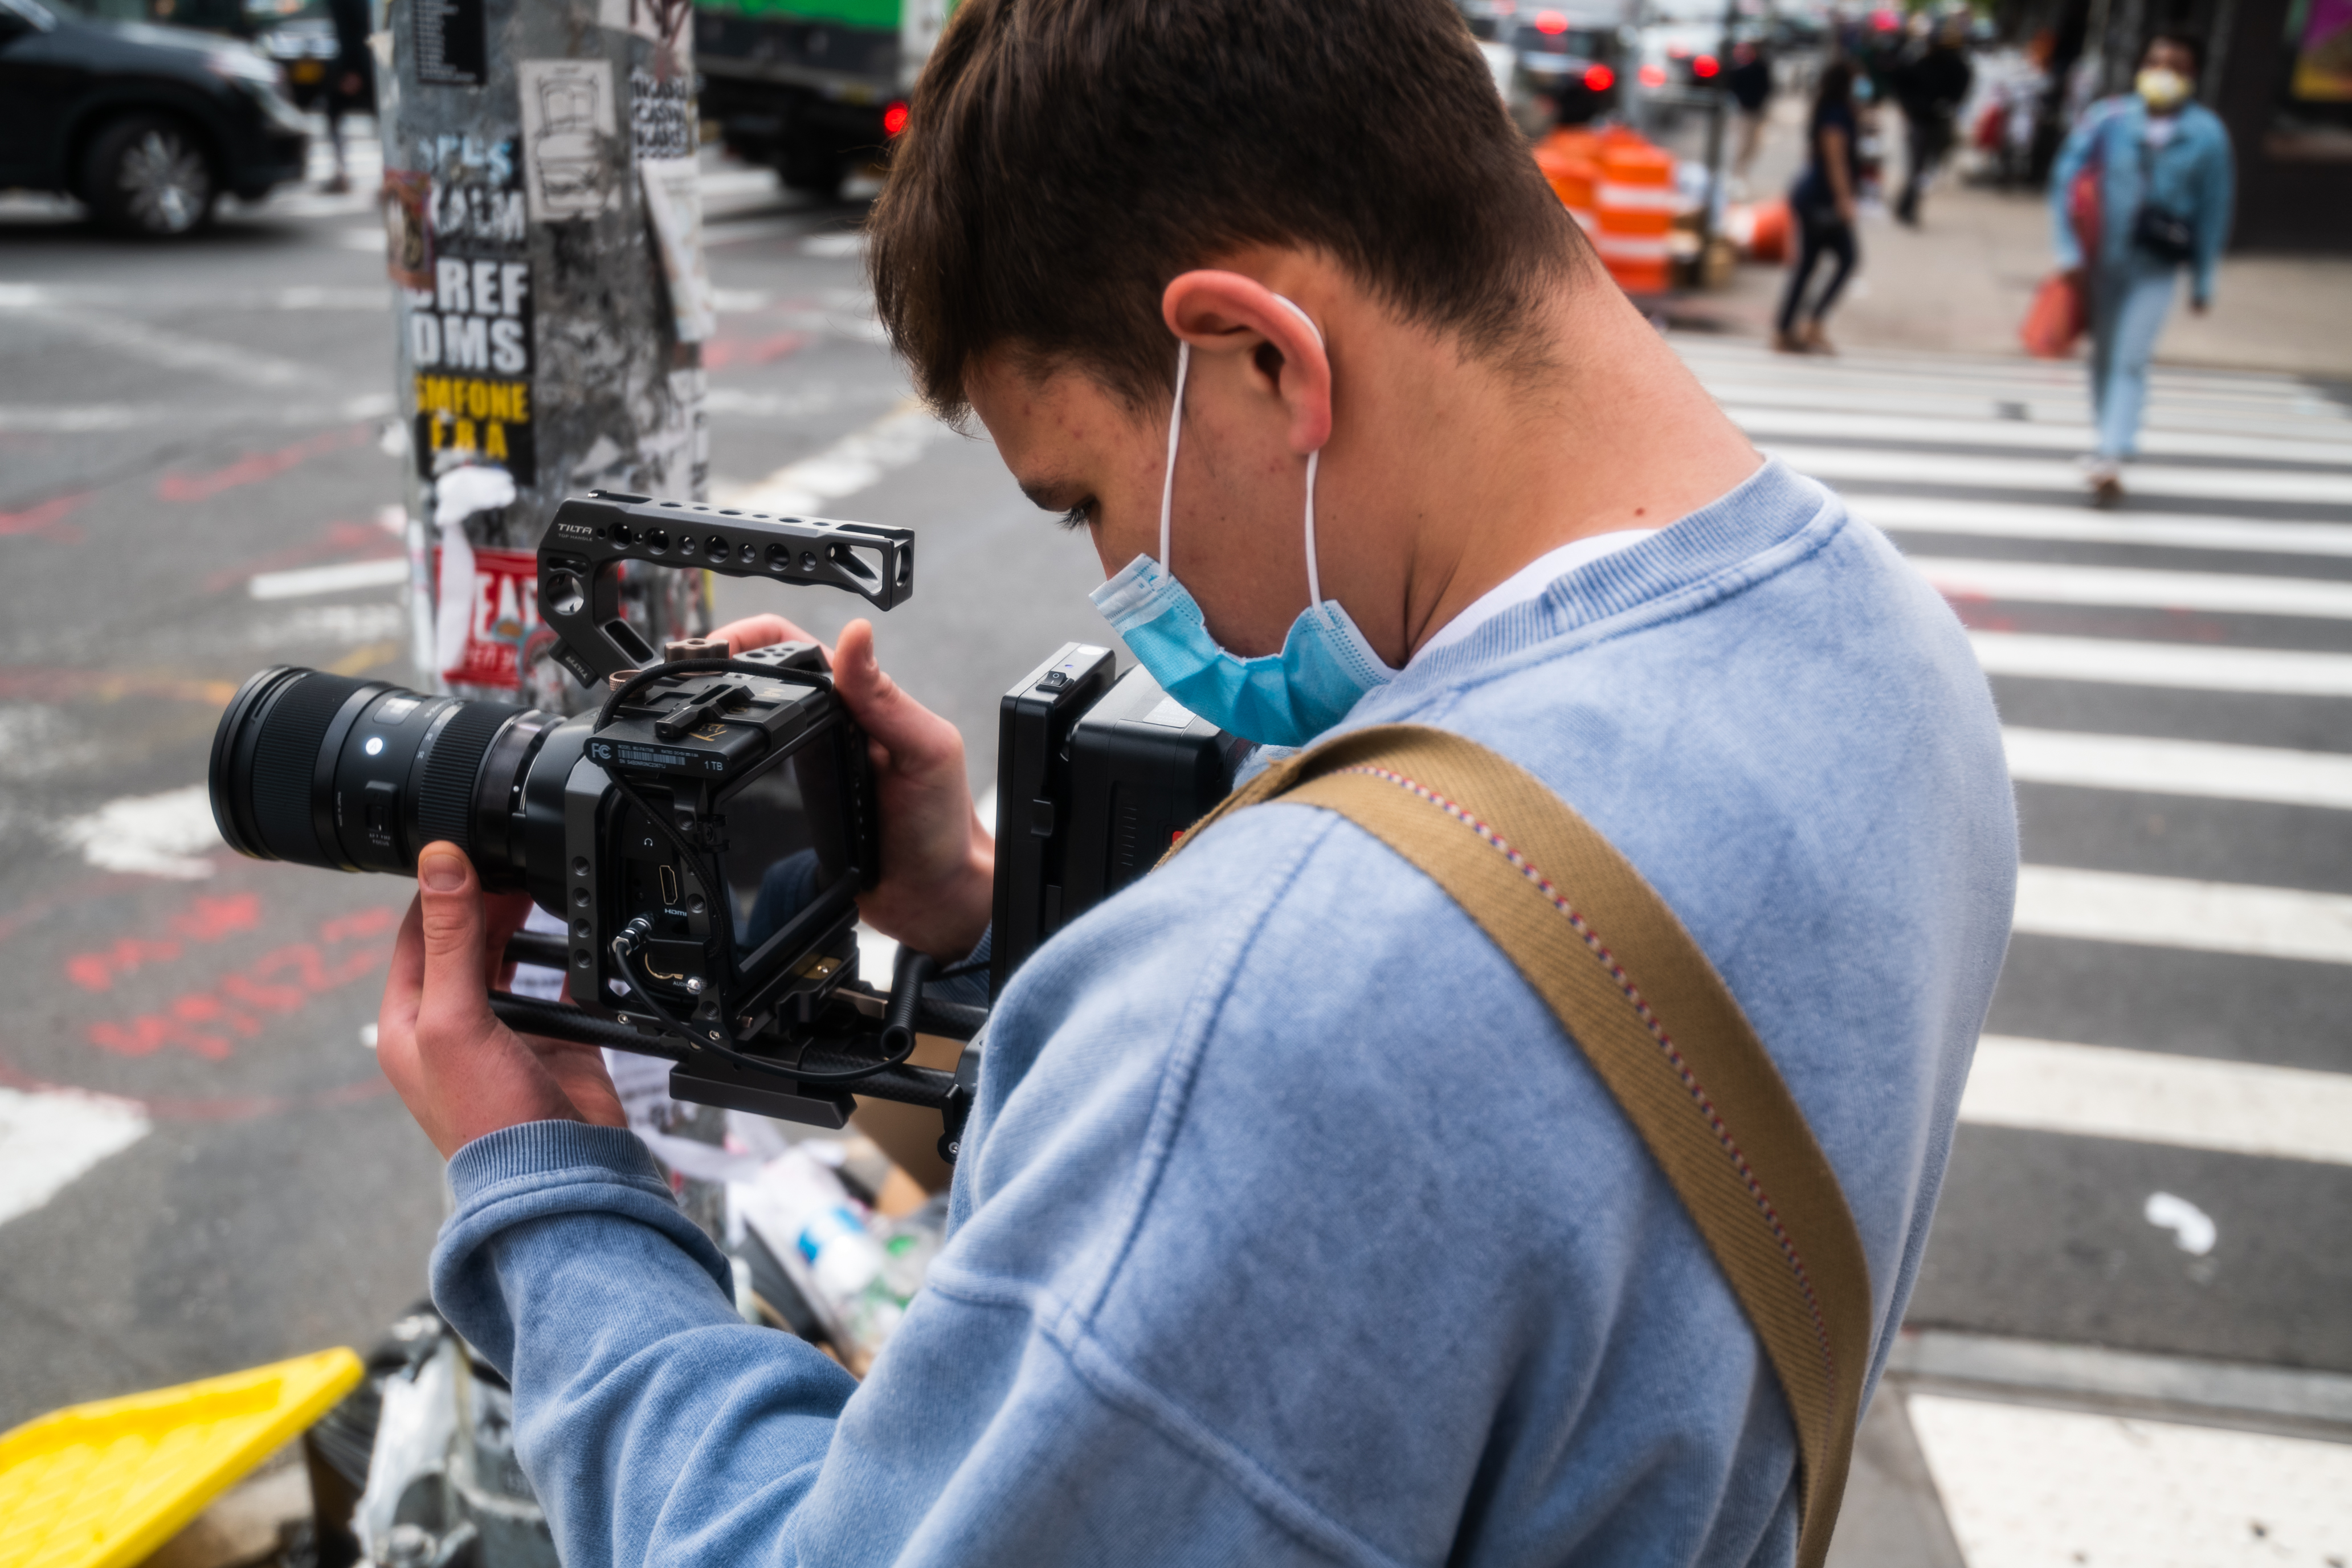
videographer, photographer, television crew, street fashion, cameras optics, cinematographer, film crew, video camera, camera, motor vehicle, camera operator, engineering, asphalt, automotive design, single lens reflex camera, t shirt, digital camera, filmmaking, pedestrian, recreation, city, journalist, camera accessory, sidewalk, zebra crossing, car, street, road, road surface, tourism, optical instrument, pedestrian crossing, sitting, auto part